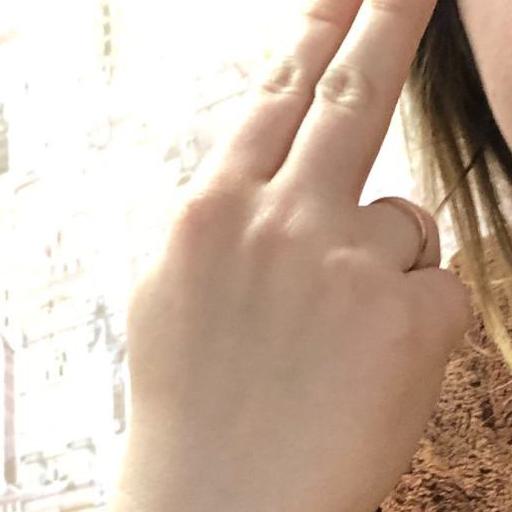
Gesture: two_up_inverted